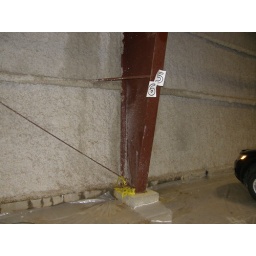
These are all pictures of the same beam; just showing the water leaking down the wall and over the concrete base.